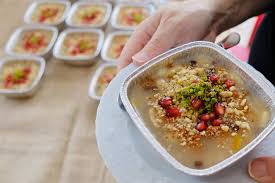
Yemek: asure